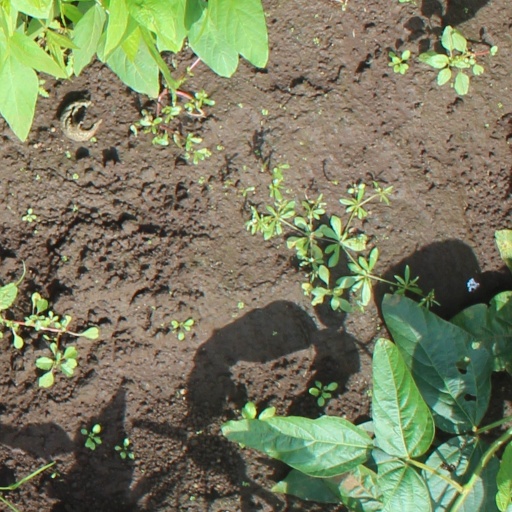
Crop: soybean